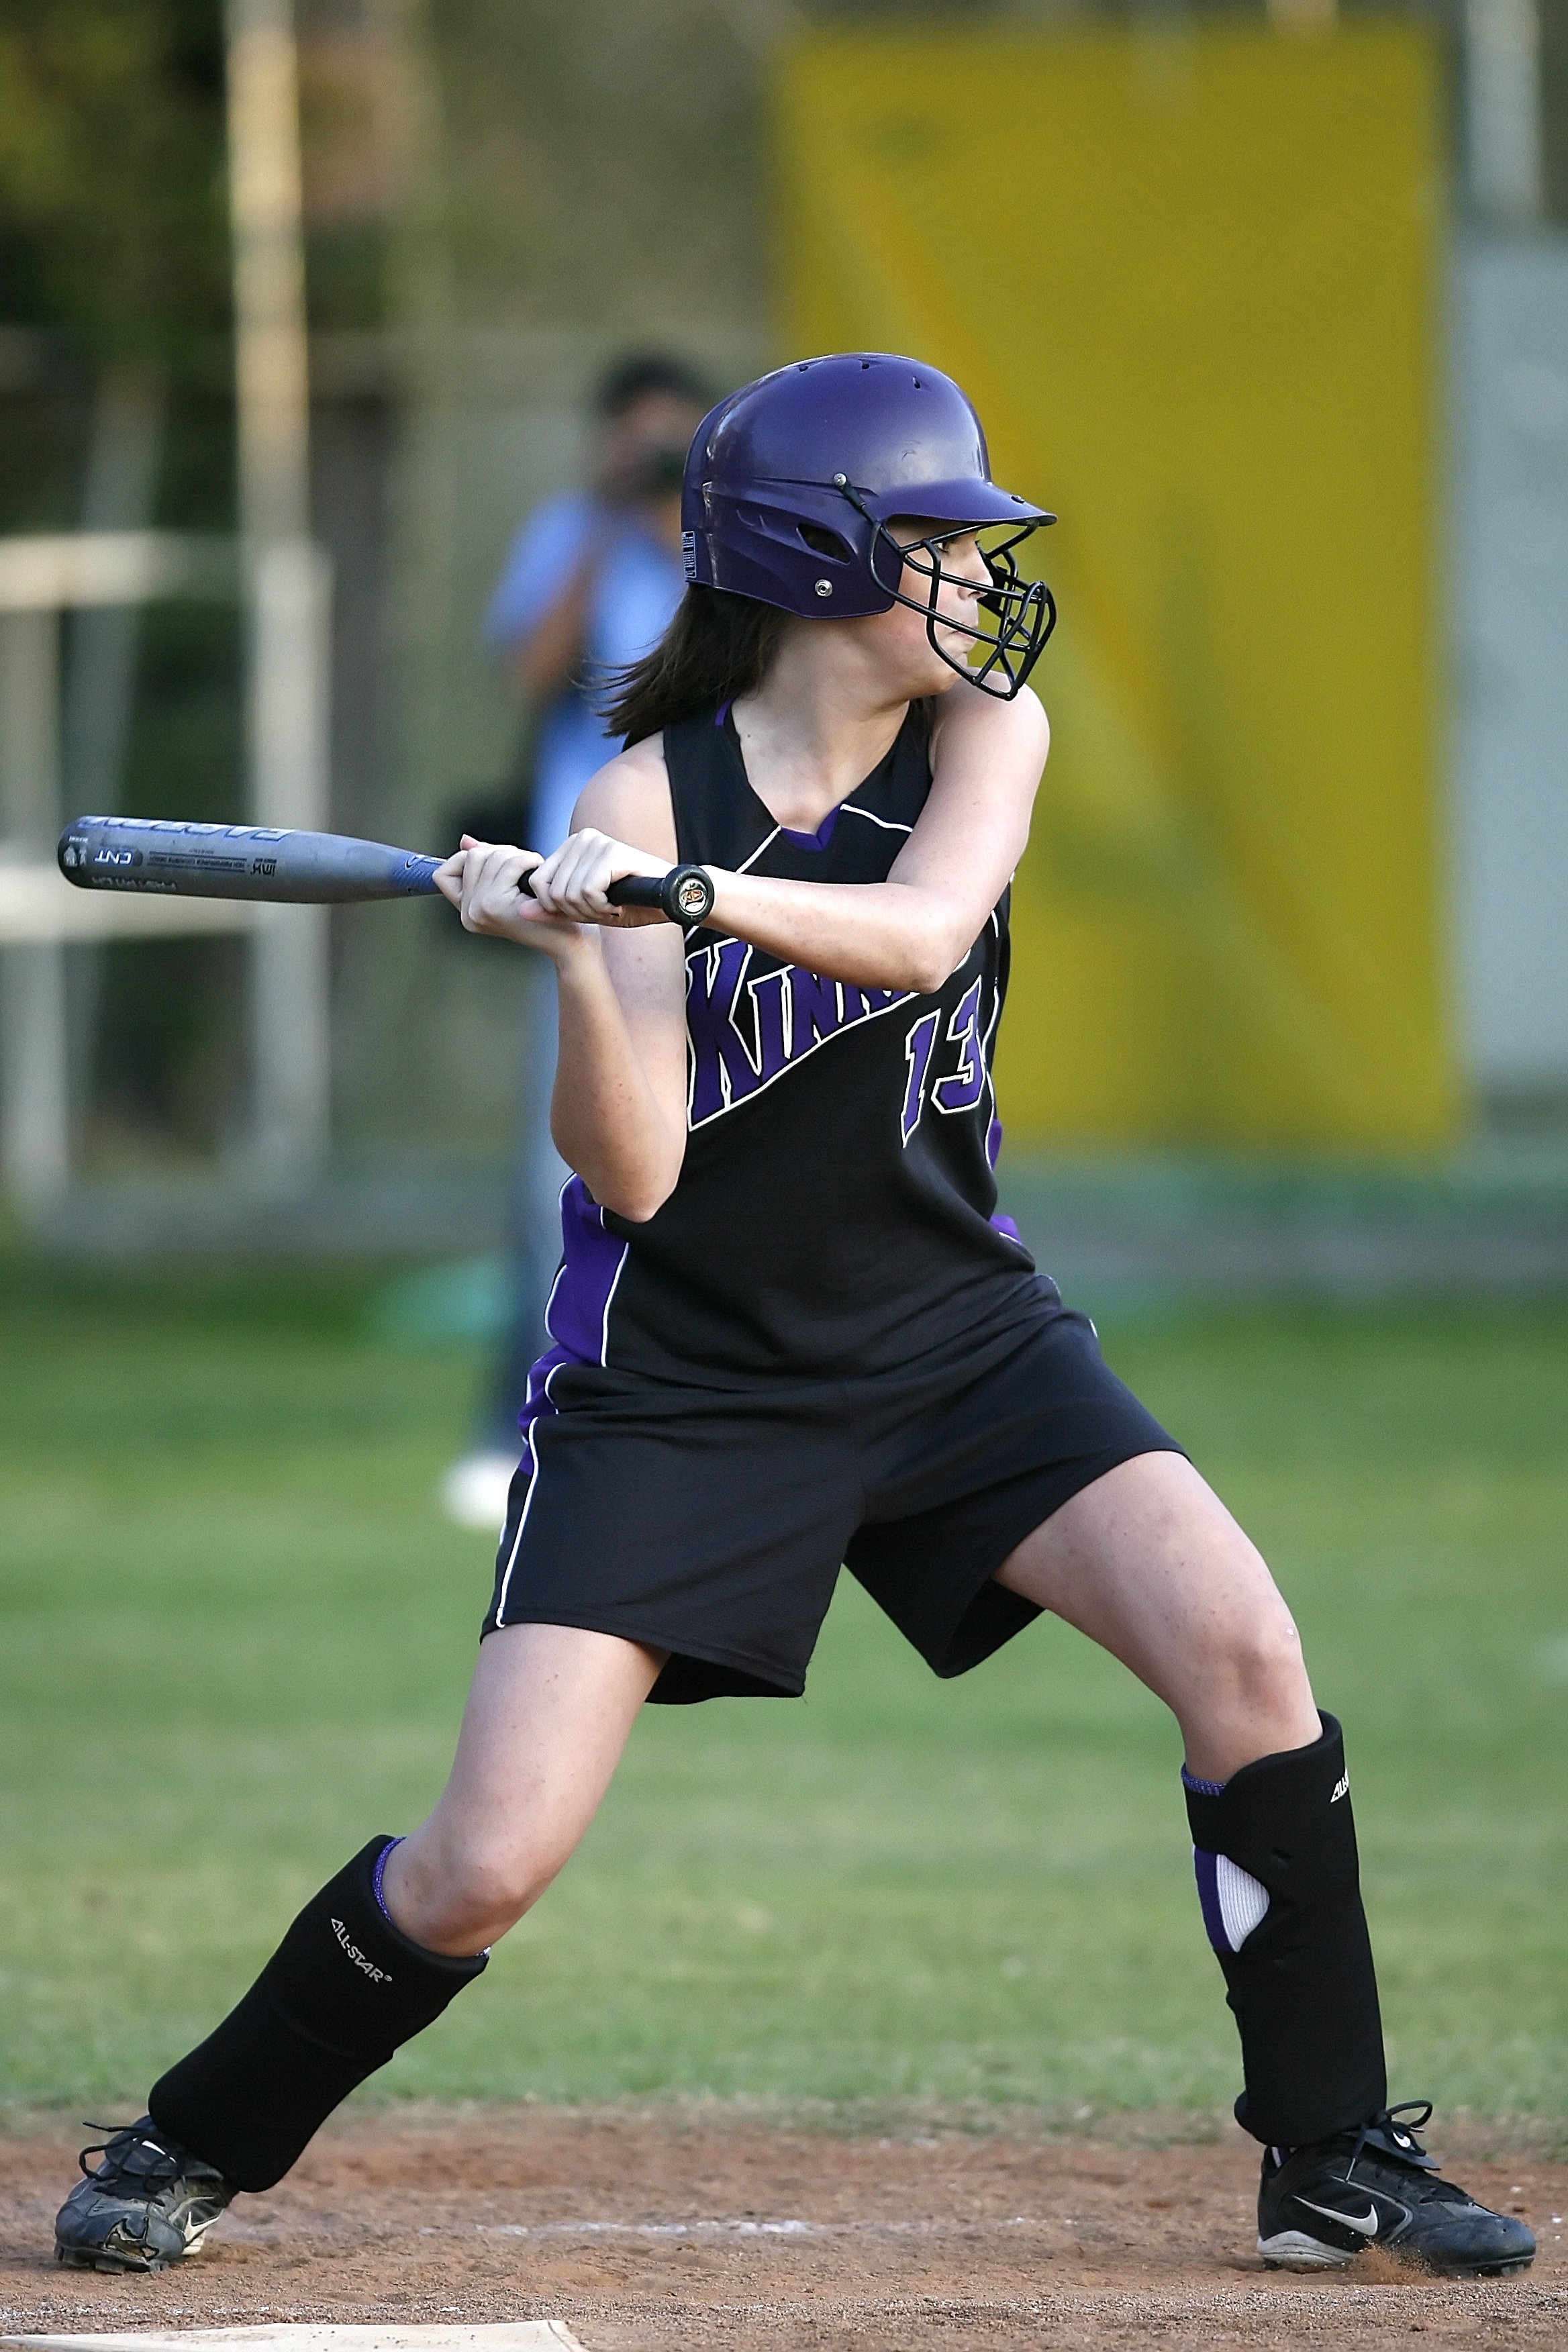
outdoor, girl, baseball, sport, field, game, play, purple, home, female, young, action, playing, player, pitch, teenager, batter, competition, sports, helmet, uniform, bat, athlete, athletics, tournament, baseball player, hitting, softball, ball game, ballgame, hitter, team sport, infielder, college baseball, competition event, bat and ball games, baseball positions, college softball